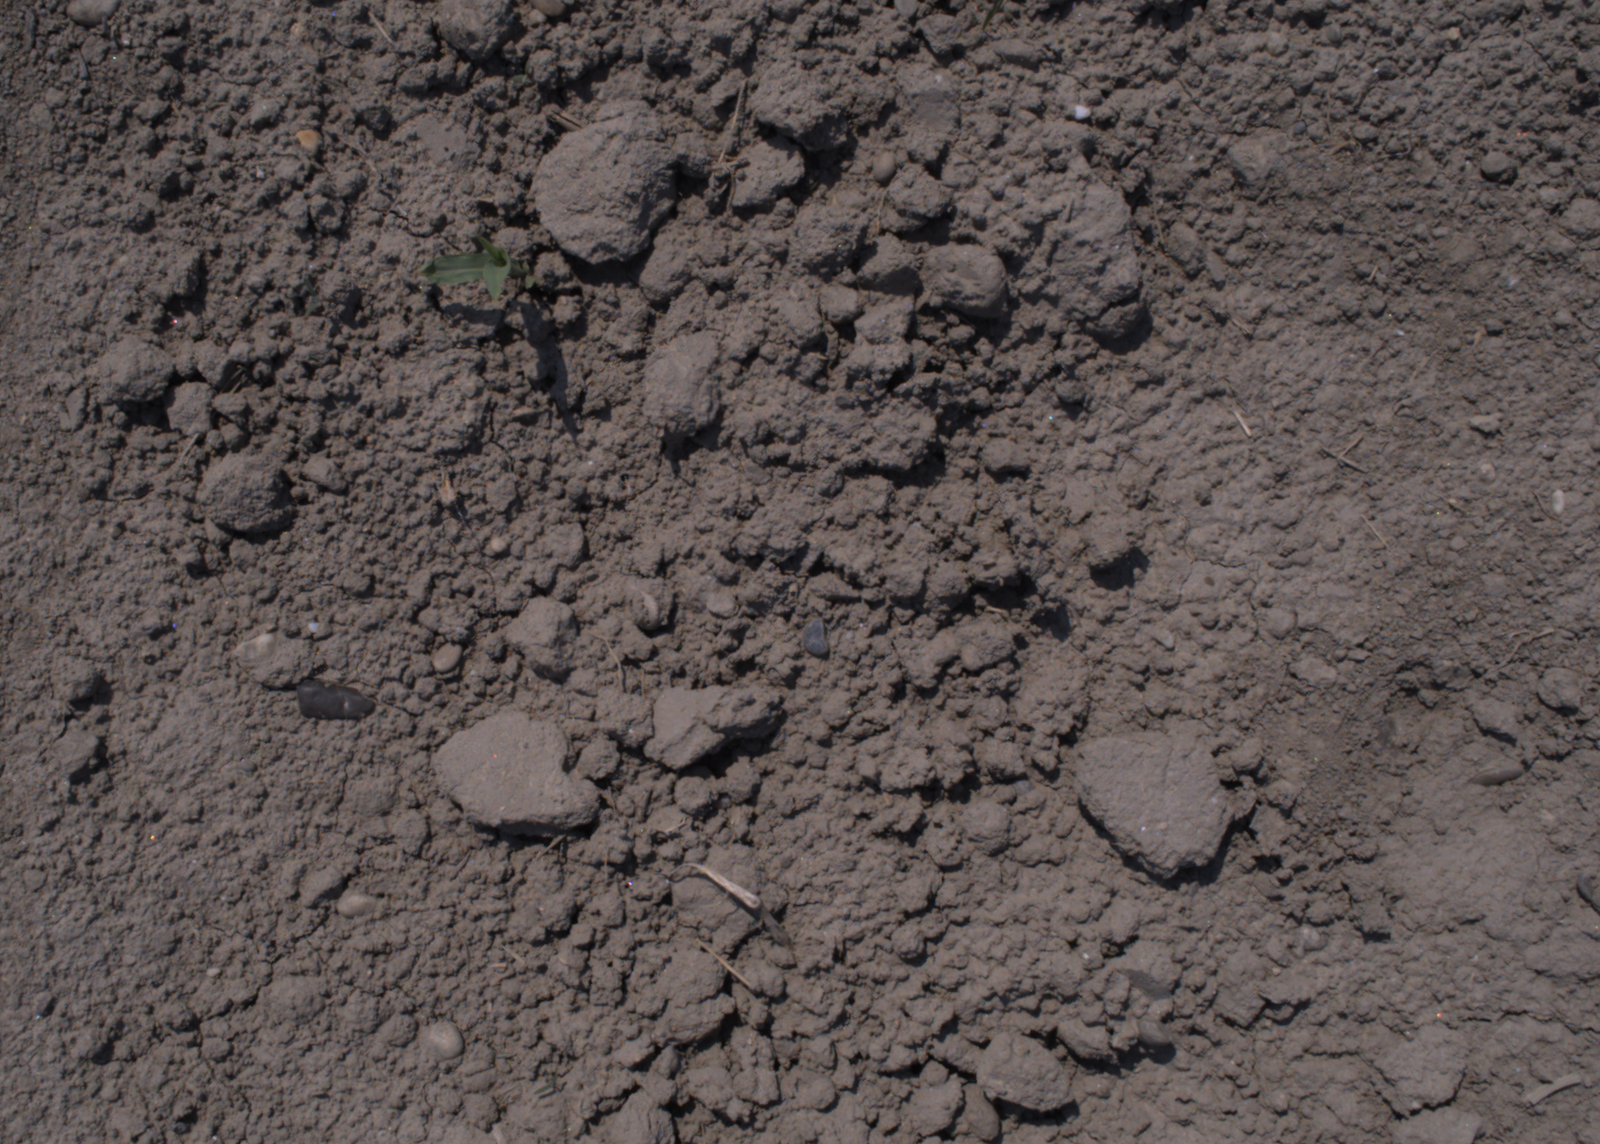
Capture date: 10.08.2020 12:54:11
Weather: sunny
Wind: light
Seeding date: 21.07.2020
Plant canopy height (mm): 930